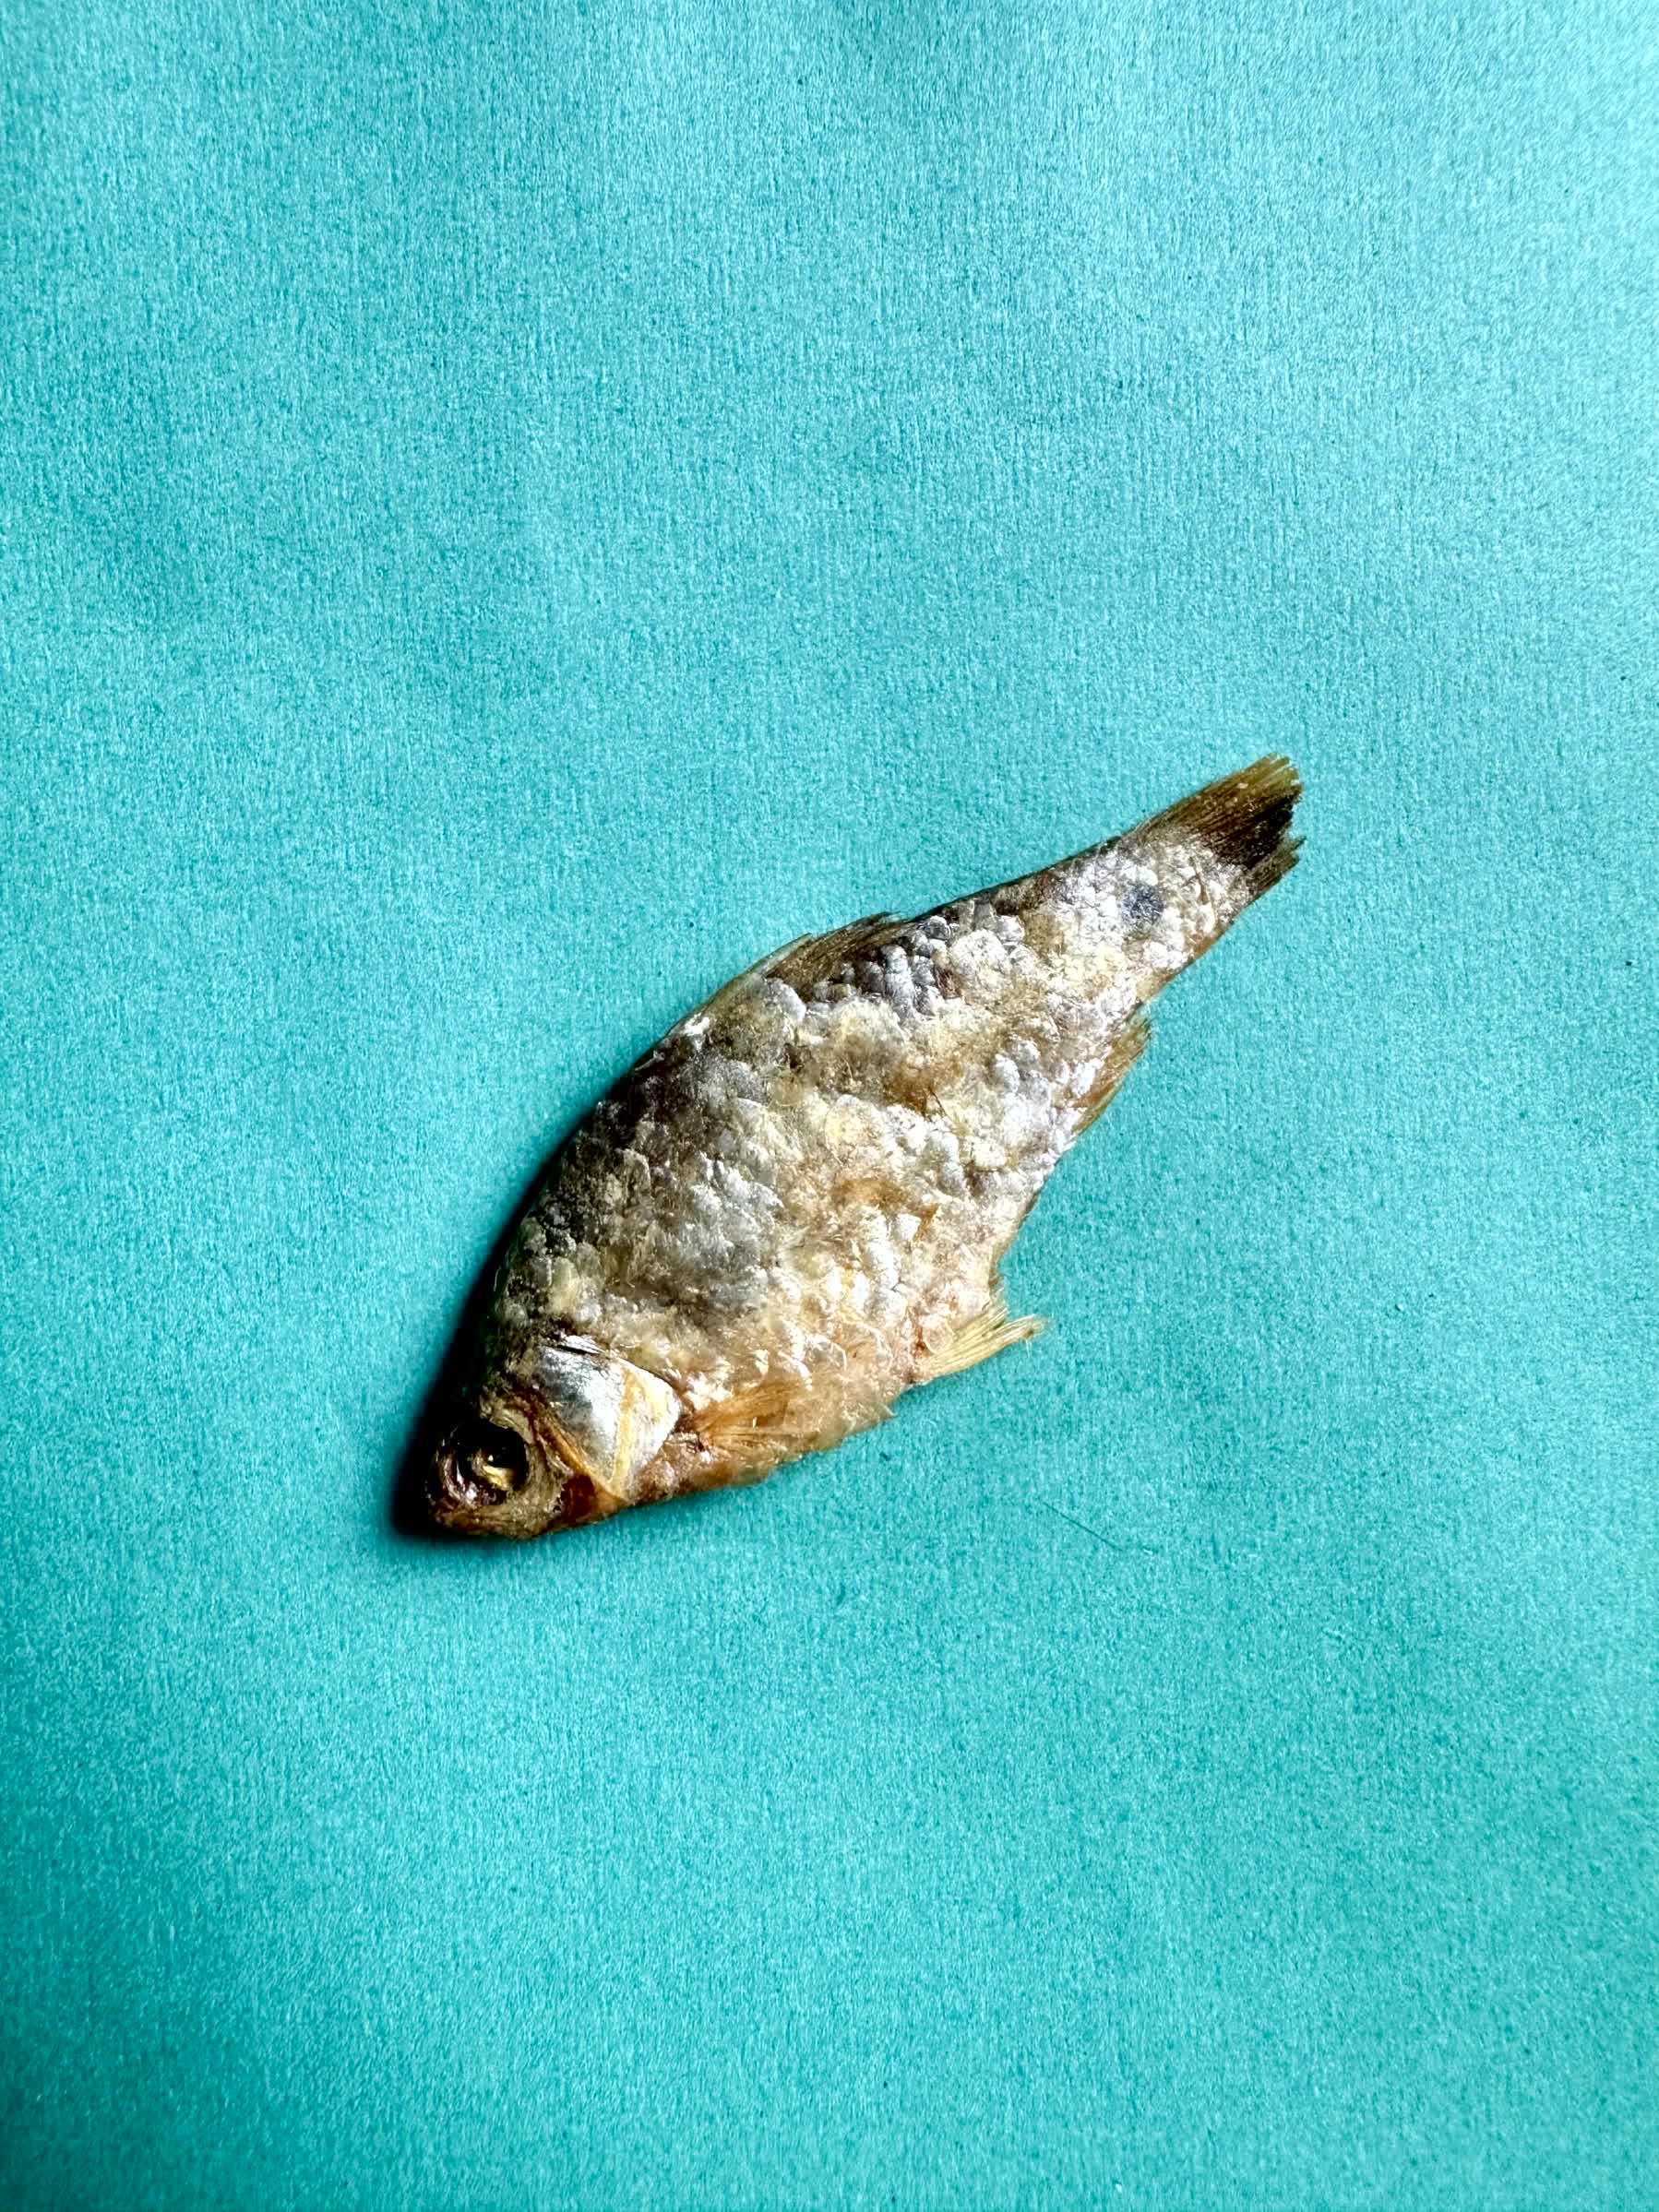
Species: puti chepa